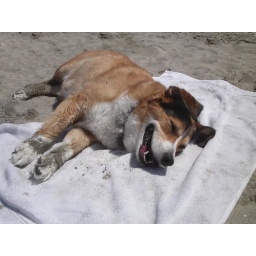
Running around in sand &amp;amp; fighting getting too close to the water = nap time.